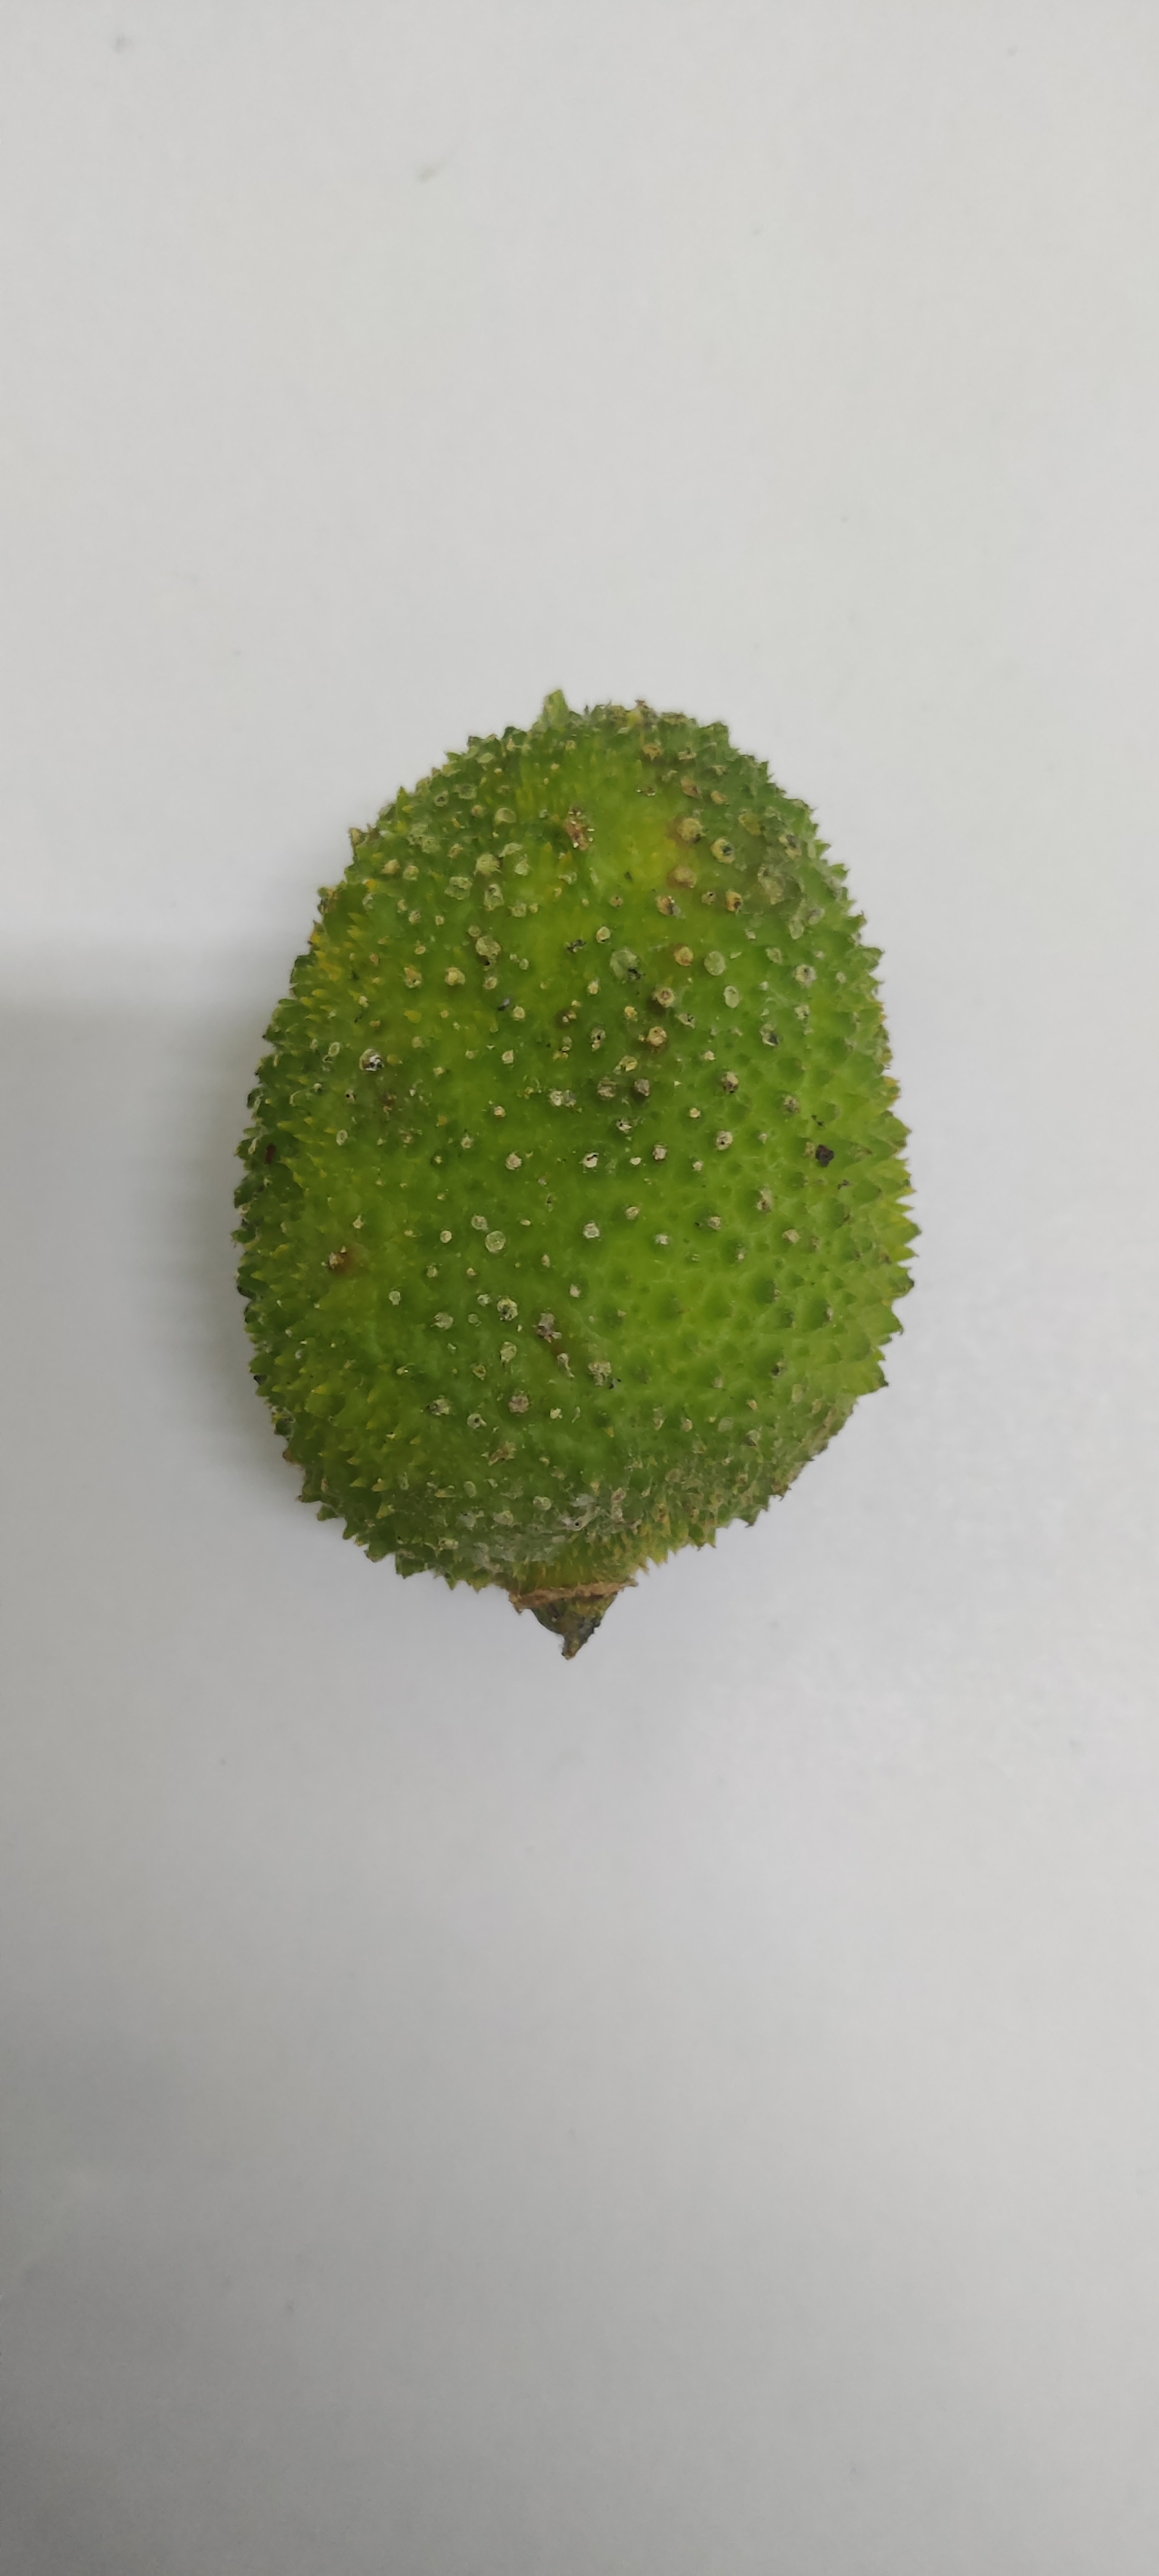
Crop: Spiny Gourd
Condition: Severely Damaged